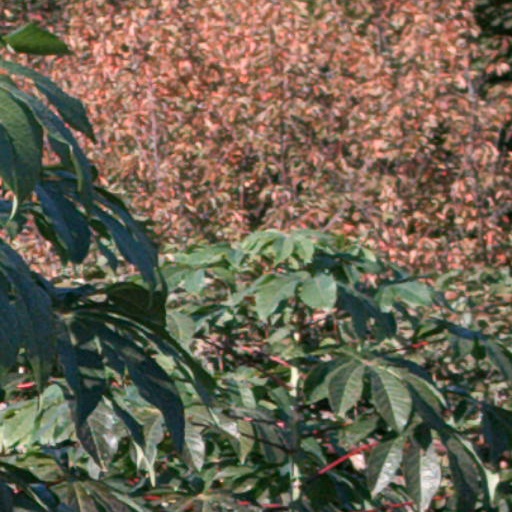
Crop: cassava